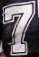
Number: 7